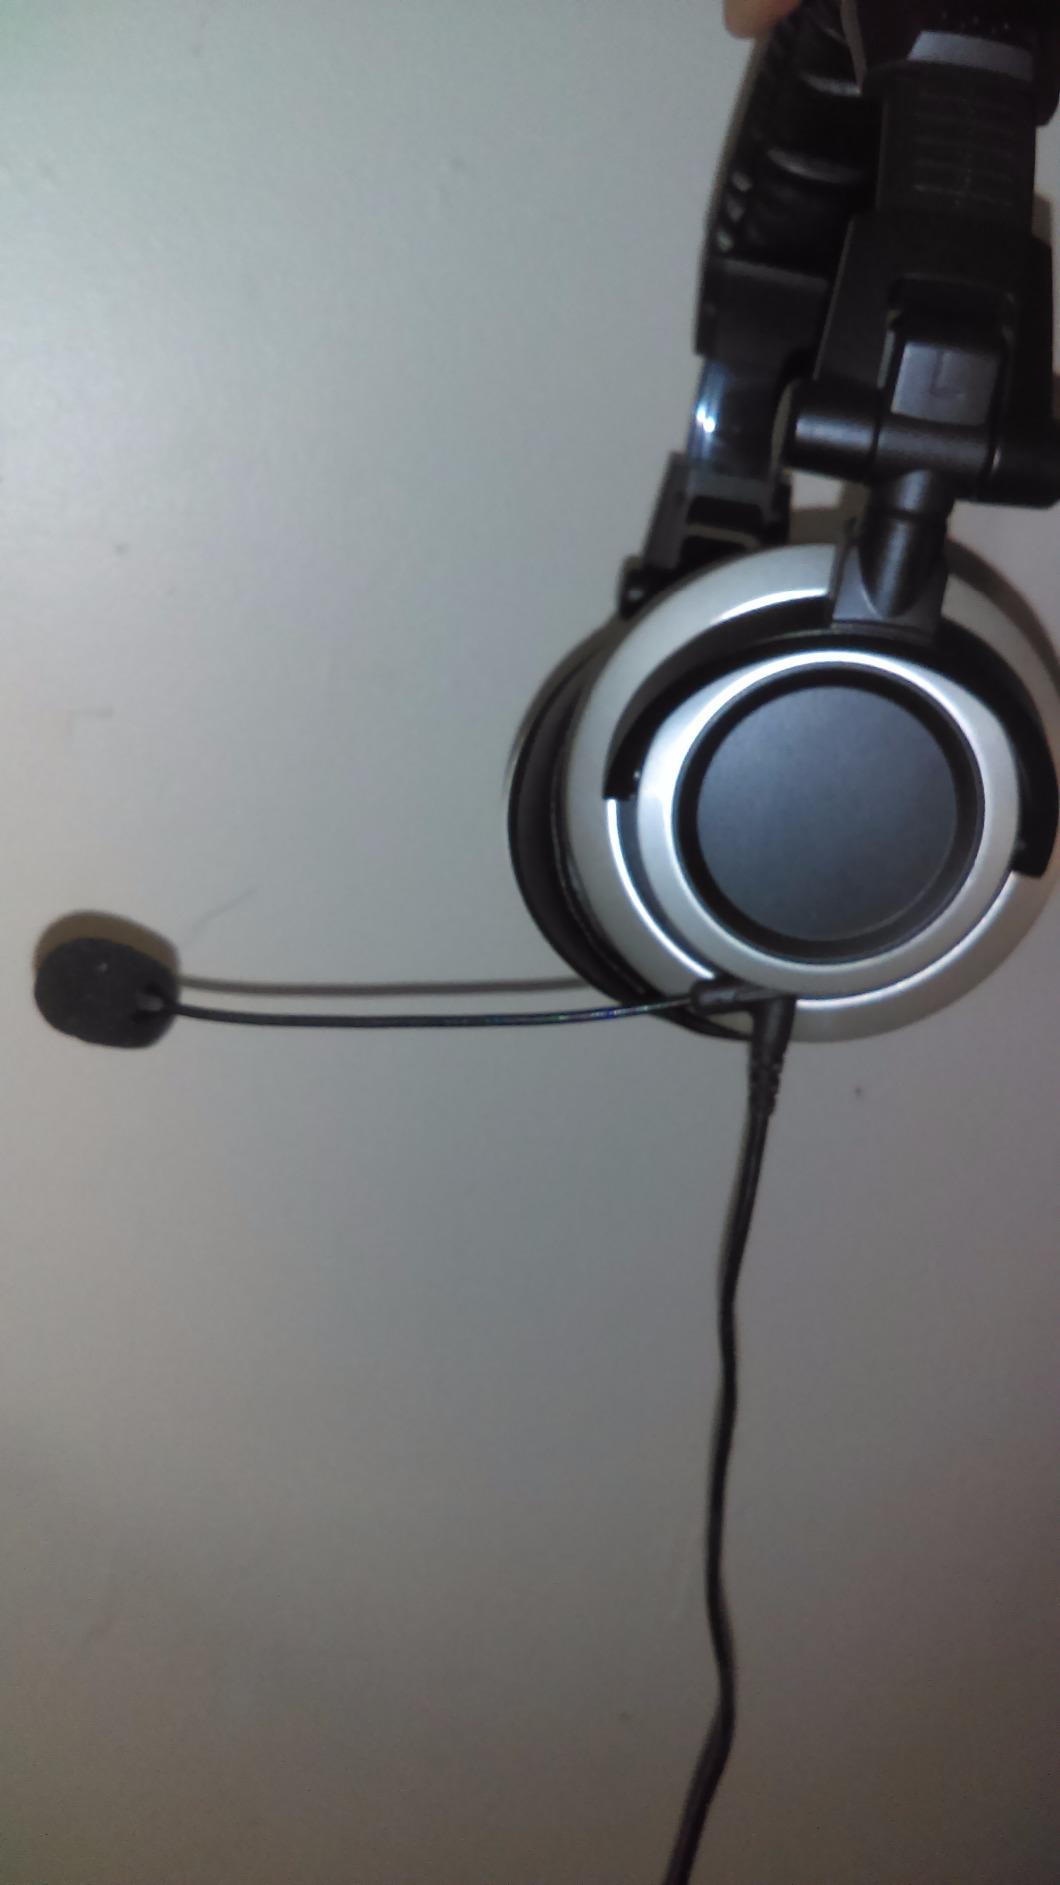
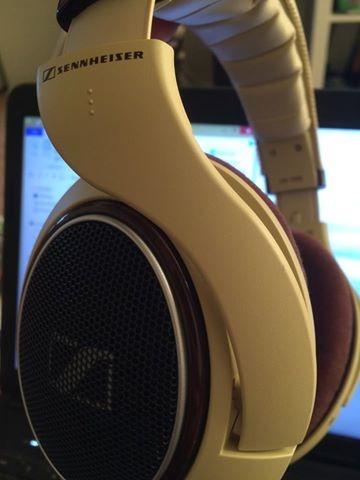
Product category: headphones
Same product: no